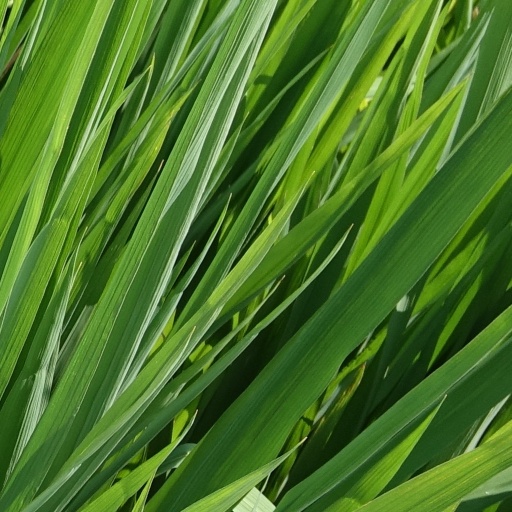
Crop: rice